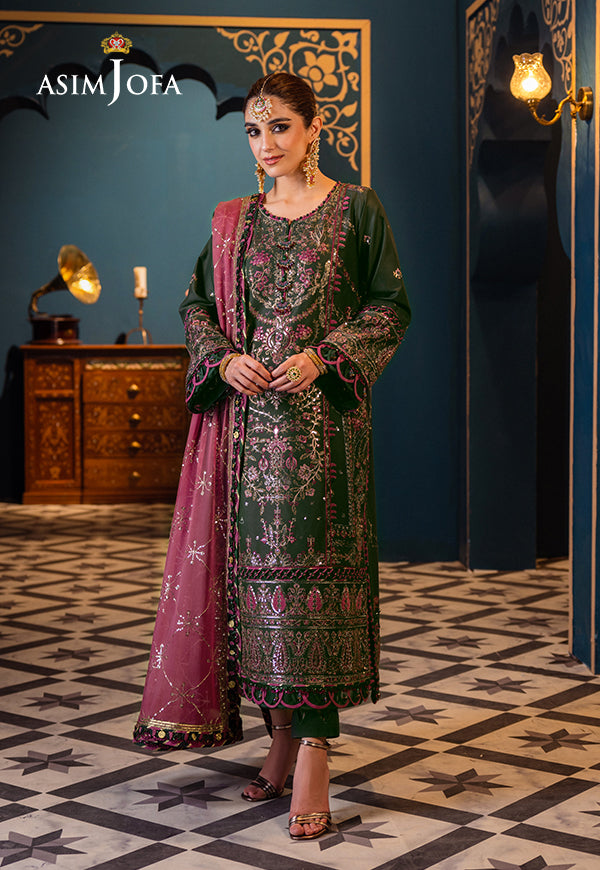
dark green embroidered salwar suit